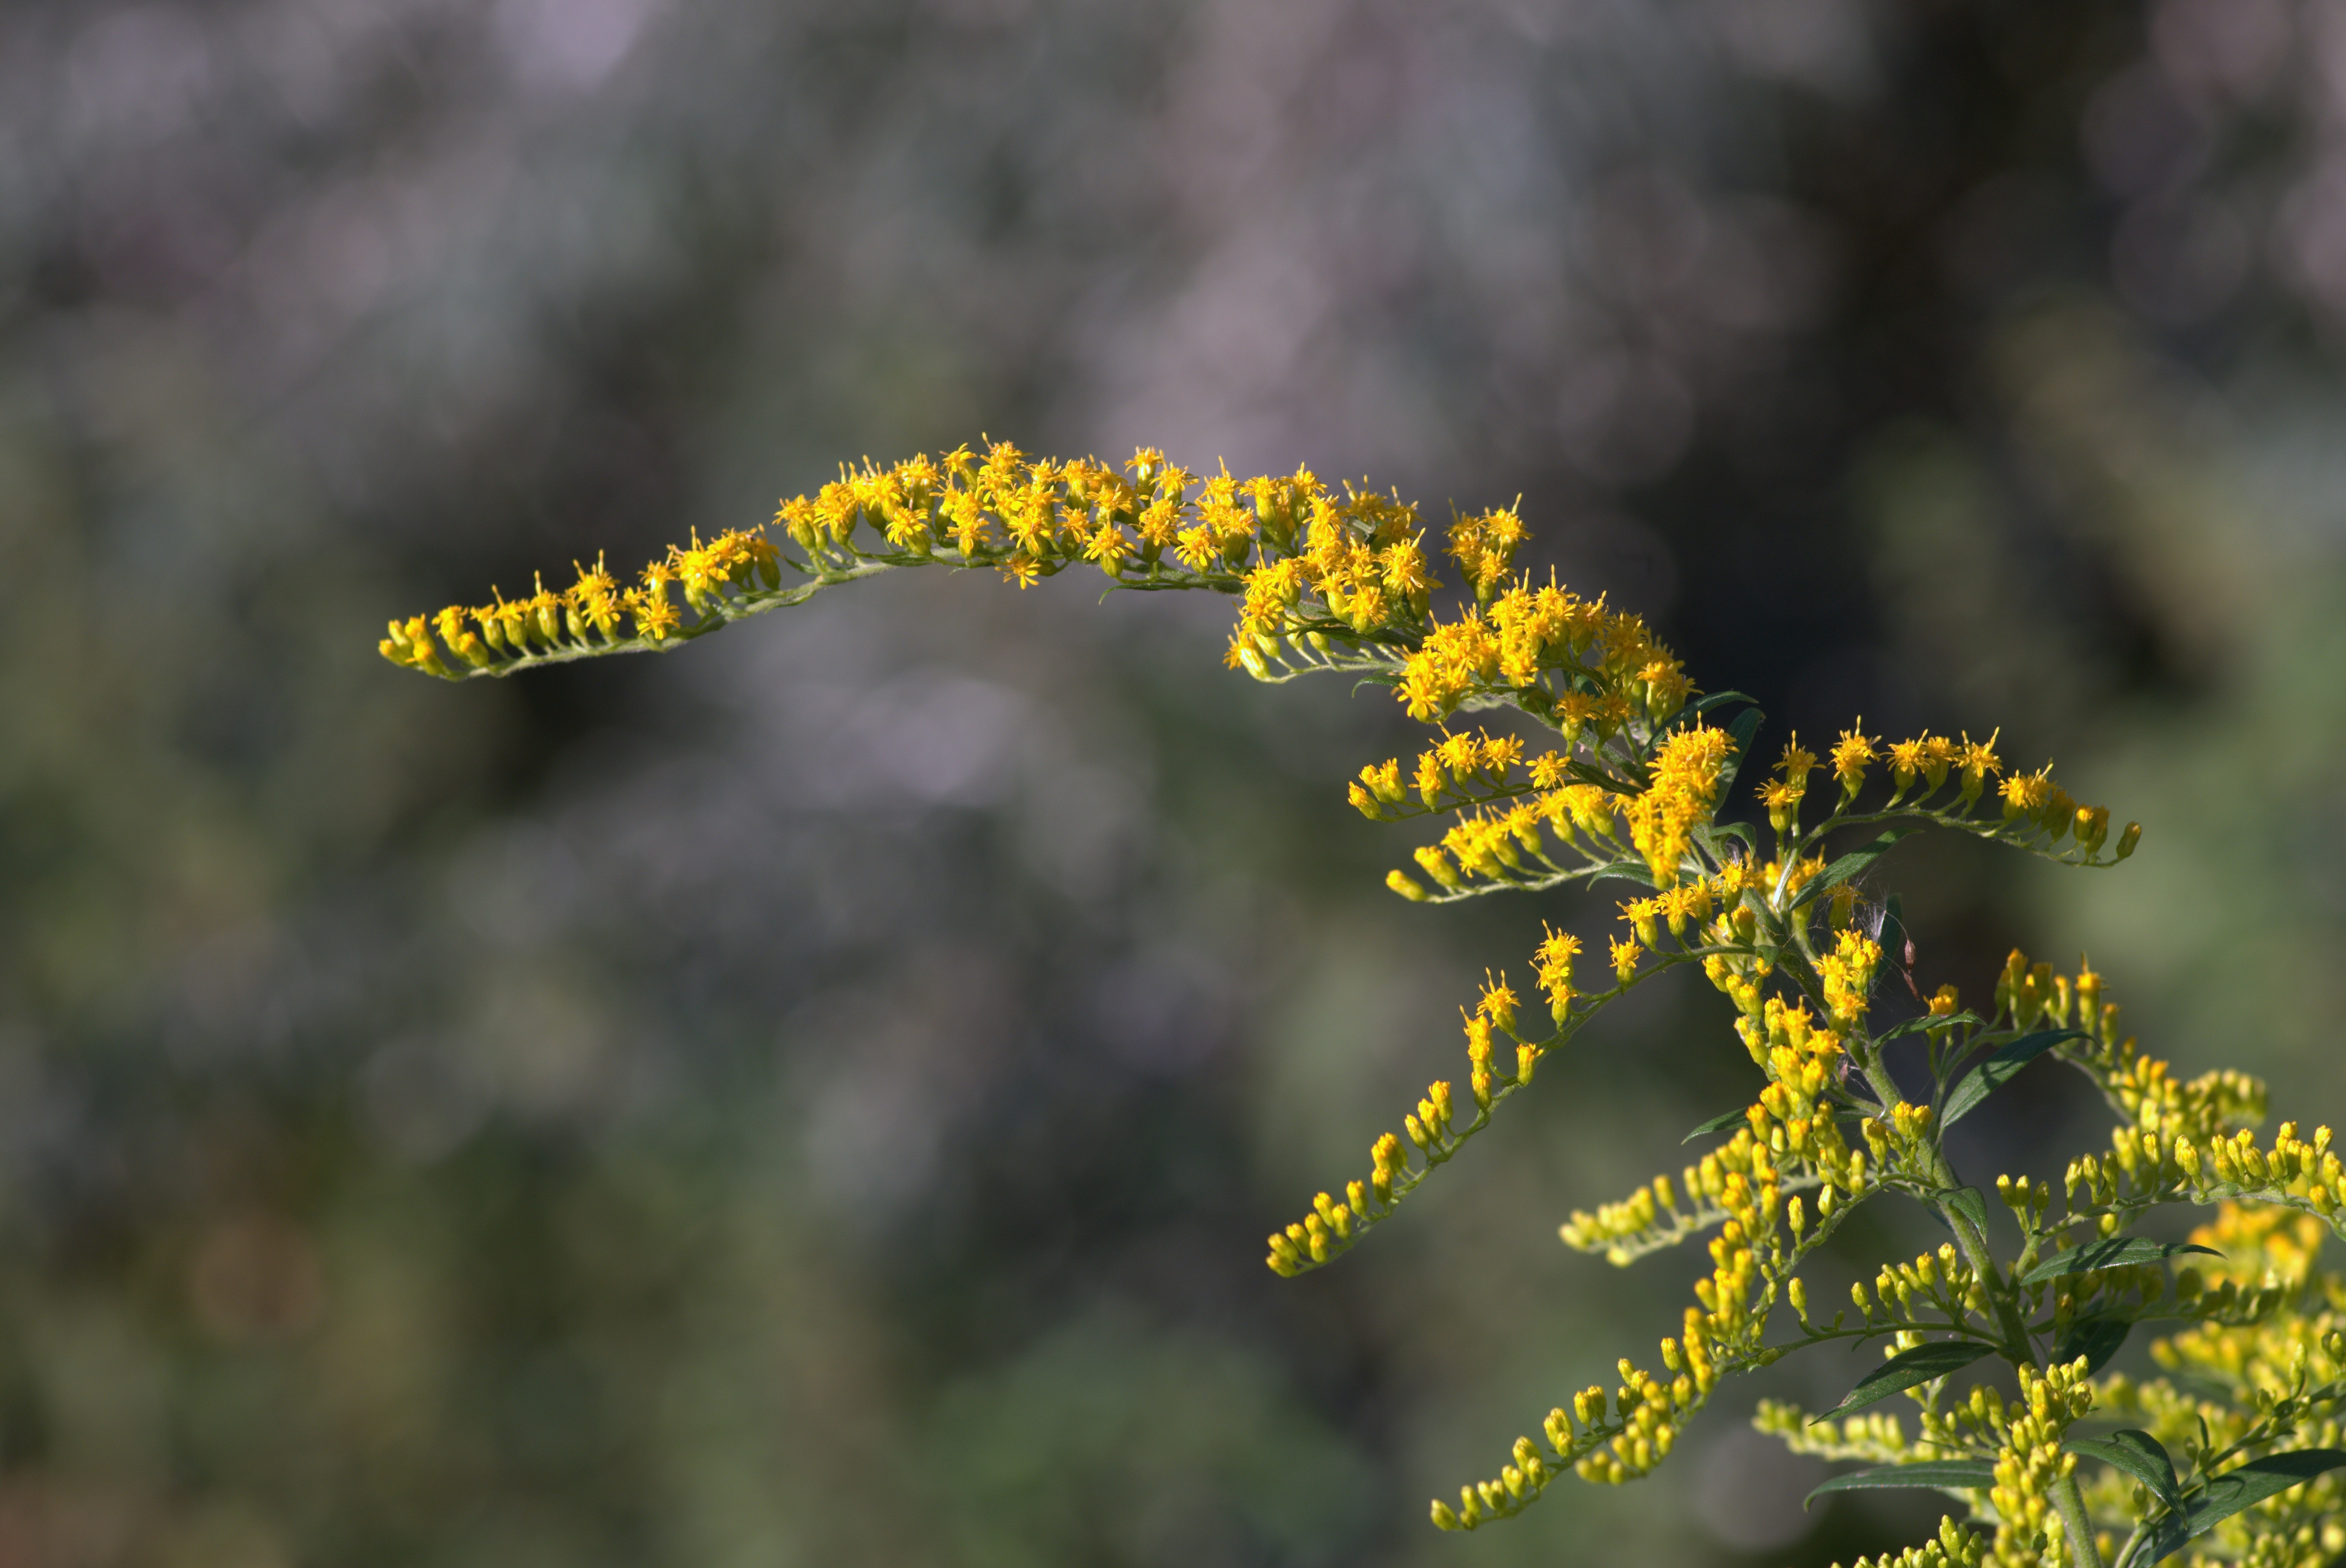
tree, branch, plant, leaf, flower, pollen, herb, produce, colorful, yellow, flora, wildflower, shrub, shrubs, blooms, yellow flowers, macro photography, small flowers, flowering plant, discount flower, plant stem, land plant